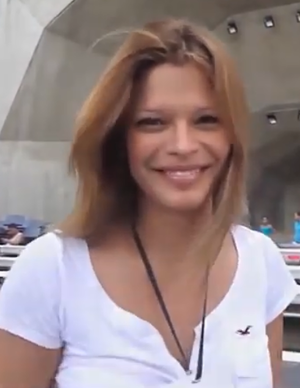
Mariángel Ruiz Torrealba est une actrice, mannequin et animatrice de télévision vénézuélienne, né à San Juan de Los Morros le 7 janvier 1980.